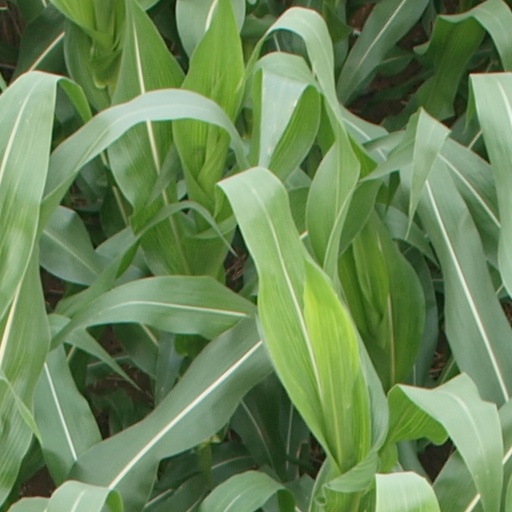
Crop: maize; corn